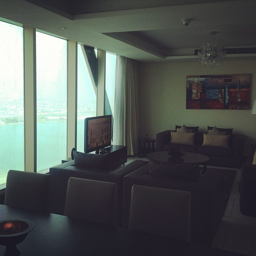
A room with multiple couches, a television, and a large window.
a living quarters that contain a dinging room table and chairs , sofa and a flat screen tv near a large window.
A living room area with glass windows along one wall.
A living room and dining room with large windows.
A living room with furniture and a flat screen TV next to windows.